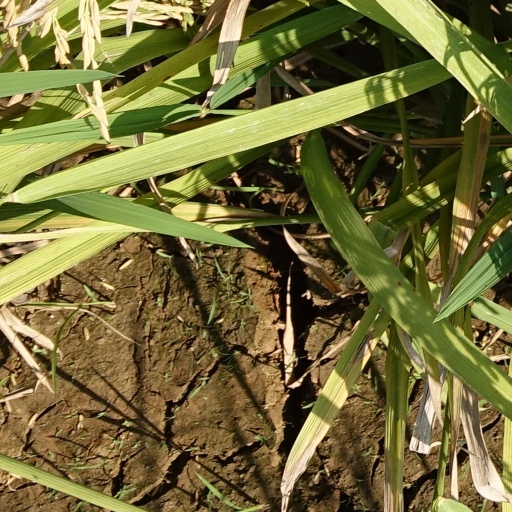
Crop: rice